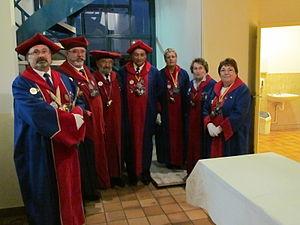
Confrérie des Hume-Piot de Loudun
Les confréries bachiques sont des assemblées de professionnels et d’amateurs de vin, ayant pour objet la promotion des vins de la région qu’elles représentent. Les confréries actuelles datent toutes du XXᵉ siècle, la plupart de sa seconde moitié, même si certaines peuvent justifier d'origines très anciennes. Les confréries ont pour coutume de se donner des noms faisant référence à l’ancien temps ou au vieux français : compagnons, chevaliers, goustiers, tasteurs, etc. et aussi d'employer largement les majuscules.
Le vignoble de la vallée de la Loire est une vaste zone de production de vin en France, regroupant plusieurs régions viticoles. Ces régions produisent des vins blancs secs, demi-secs, moelleux, voire liquoreux, des vins rouges le plus souvent légers et des vins rosés ; on trouve également de nombreux vins effervescents. Toutes ces régions sont situées au bord de la Loire et de ses affluents, et une partie est située dans le Val de Loire..